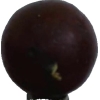
Label: gooseberry